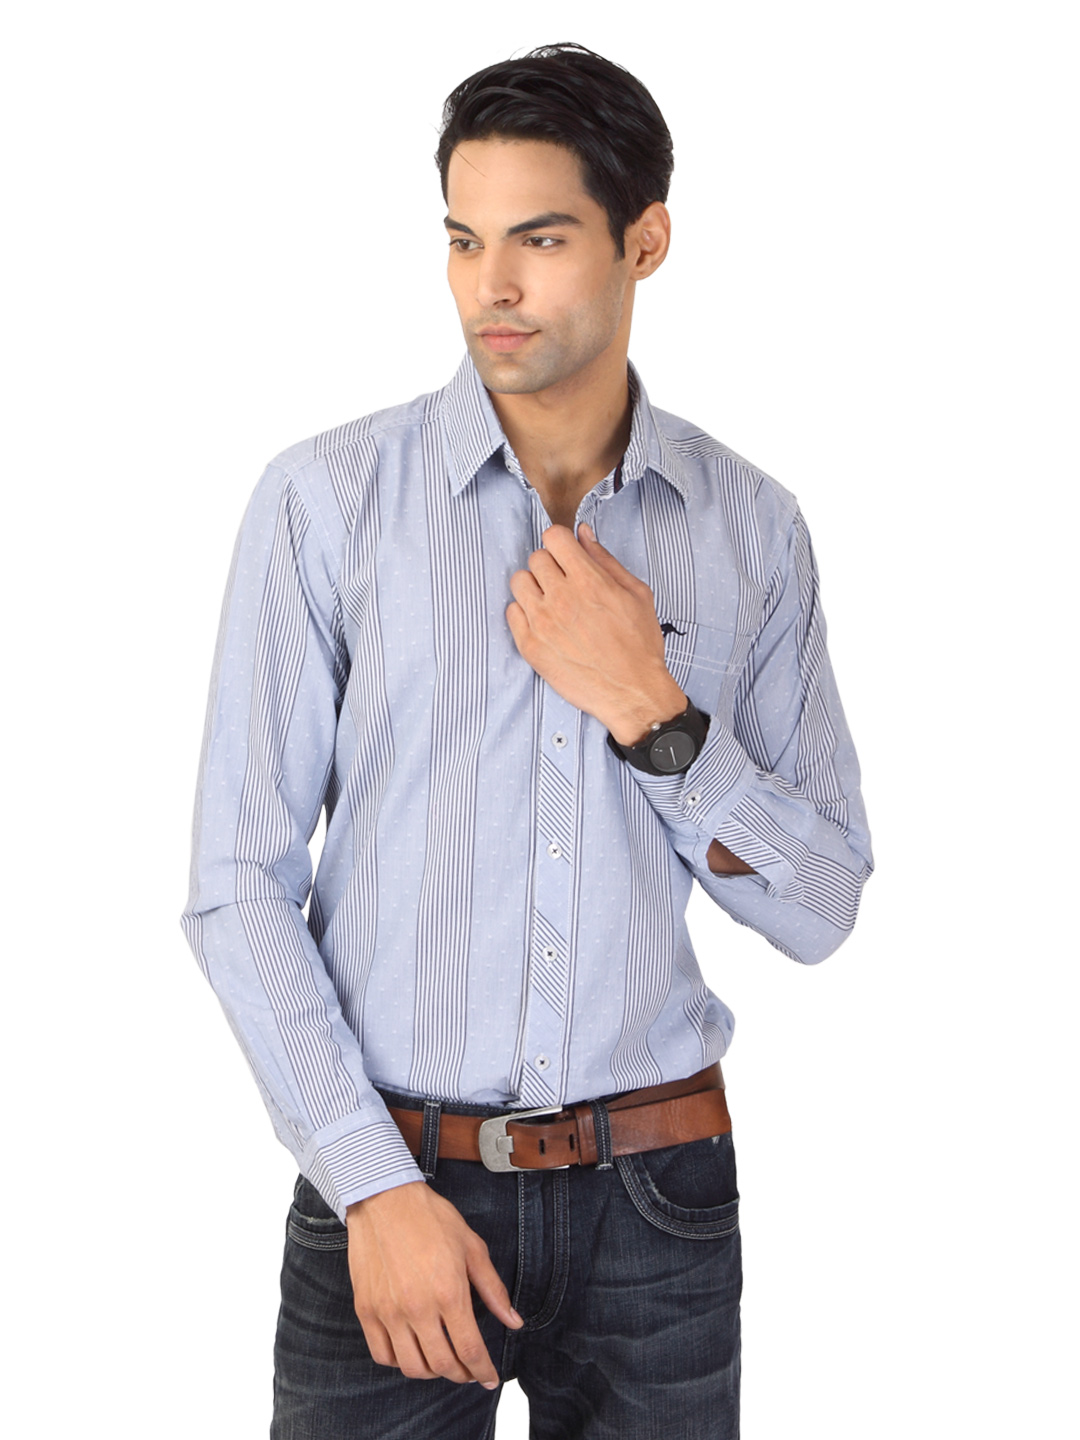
Highlander Men Blue & White Striped Shirt
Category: Apparel / Topwear / Shirts
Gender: Men
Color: Blue
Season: Fall 2012
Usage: Smart Casual